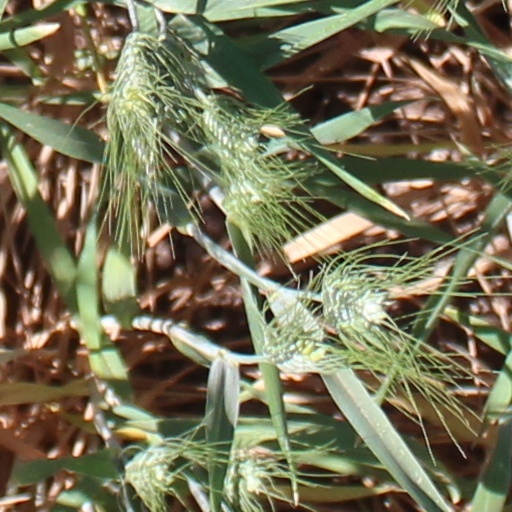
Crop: wheat